Chase Briscoe

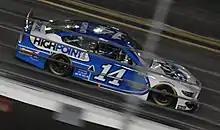
Briscoe in the No. 14 at Daytona International Speedway in 2021

On October 20, 2020, Stewart–Haas Racing announced that Briscoe would be promoted to the Cup Series in 2021, replacing Clint Bowyer in the No. 14 Ford Mustang. HighPoint.com, which sponsored Briscoe's Xfinity car, followed him to the Cup team, as well as Ford Performance Racing School. He recorded his first top ten at Circuit of the Americas as he finished sixth.